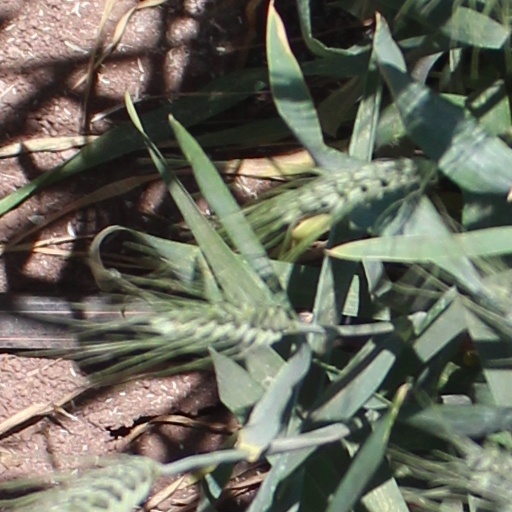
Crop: wheat